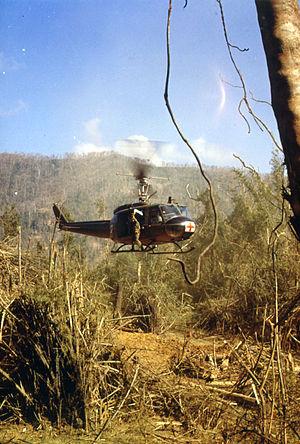
L’United States Army Aviation Branch rassemble les moyens aériens de l'United States Army.